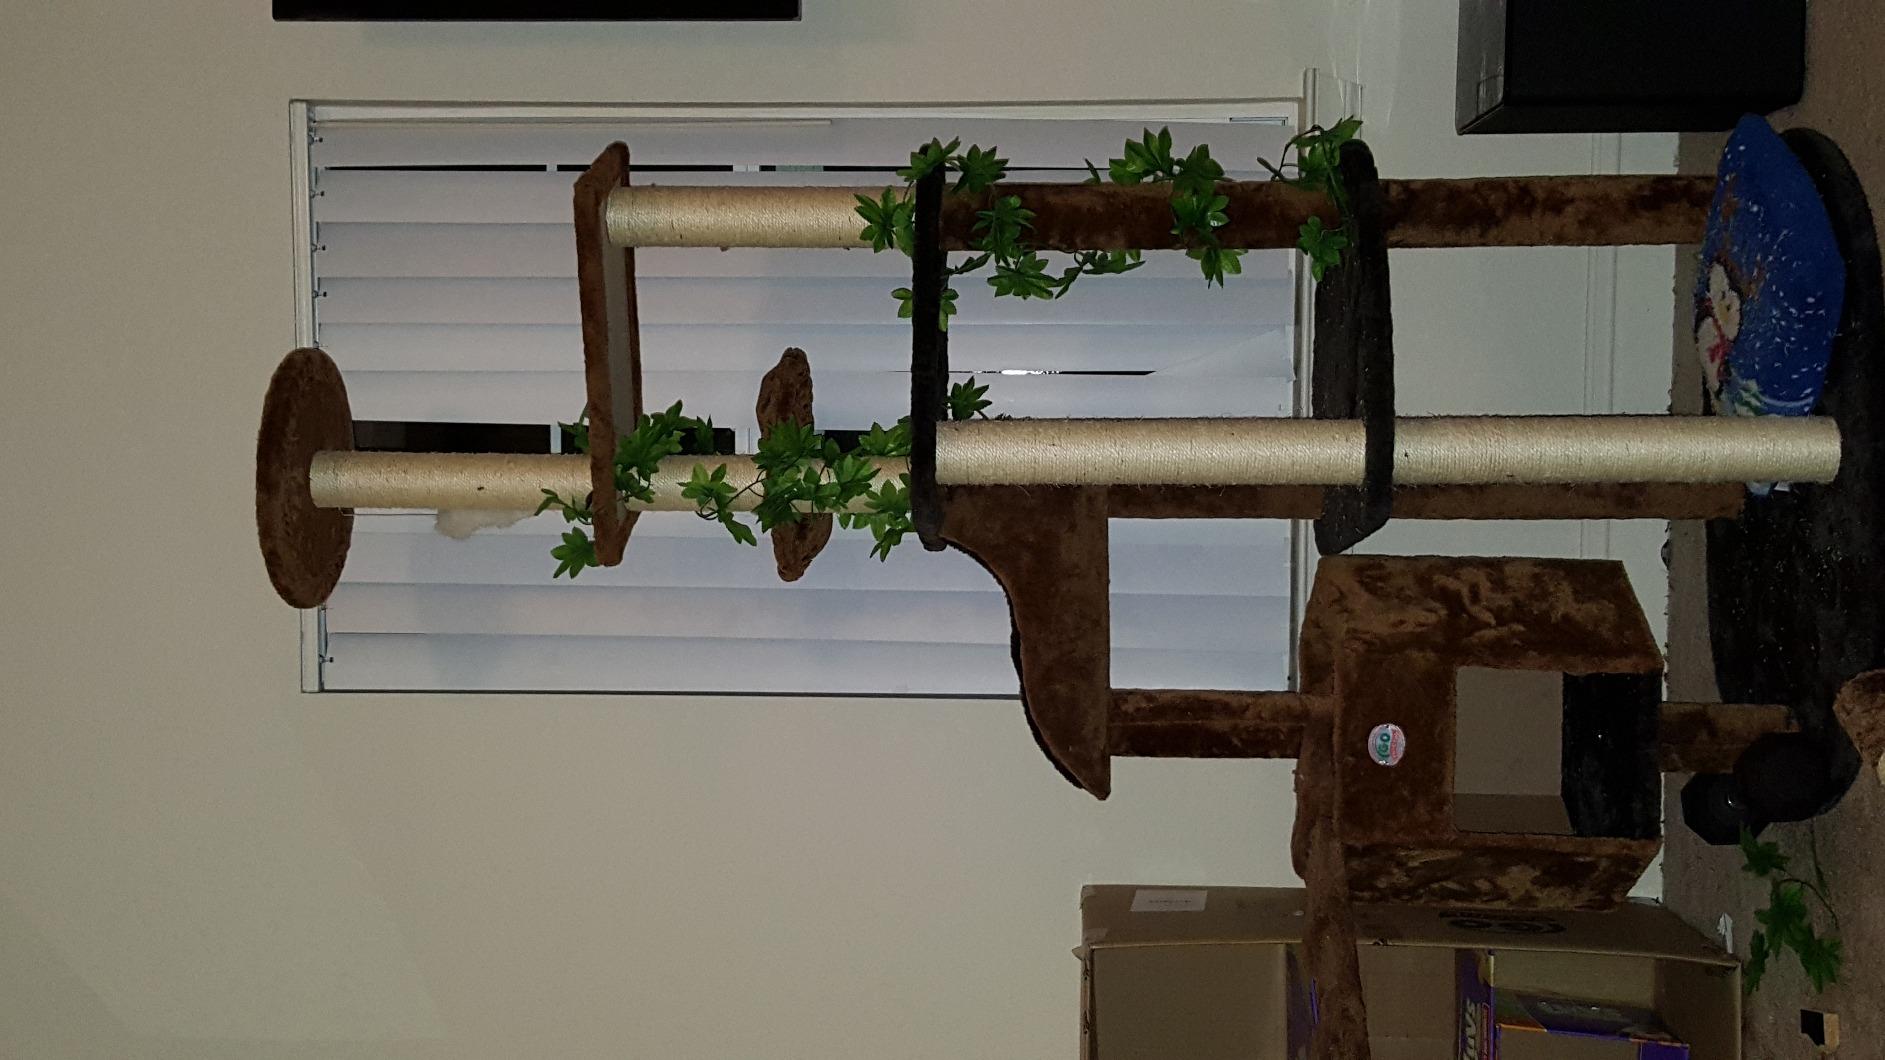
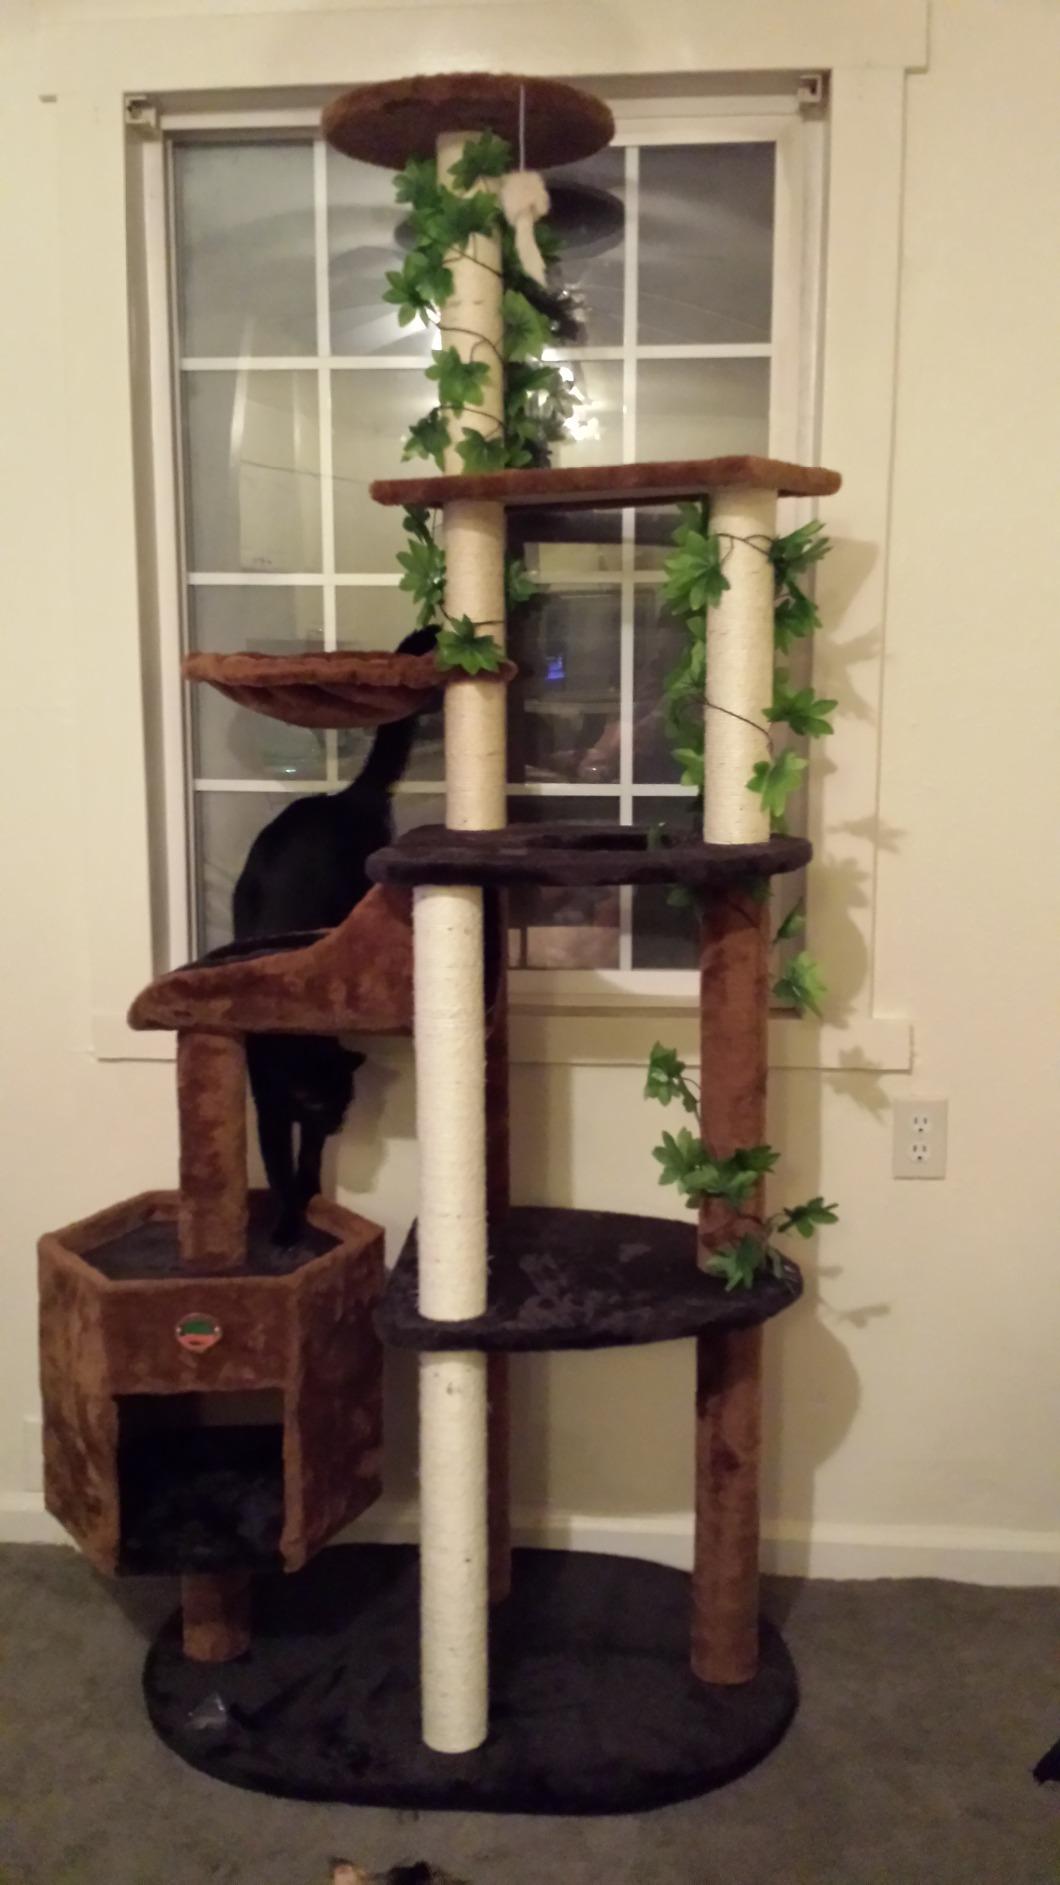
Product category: items_cat tree
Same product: yes